Eduardo Galeano

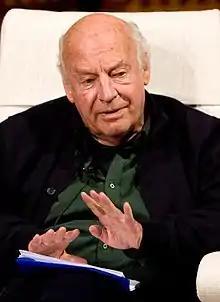
Eduardo Galeano in 2012

Eduardo Germán María Hughes Galeano (3 September 1940 – 13 April 2015) was a Uruguayan journalist, writer and novelist considered, among other things, "a literary giant of the Latin American left" and "global soccer's pre-eminent man of letters".